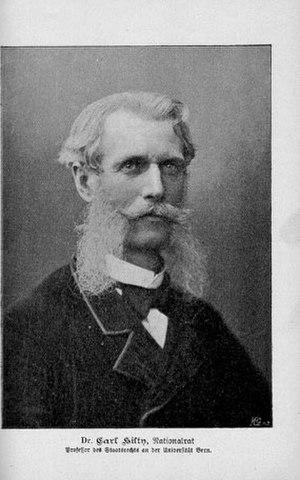
Carl Hilty, né le 28 février 1833 à Grabs et mort le 12 octobre 1909 à Clarens, est un philosophe, écrivain, historien et une personnalité politique suisse